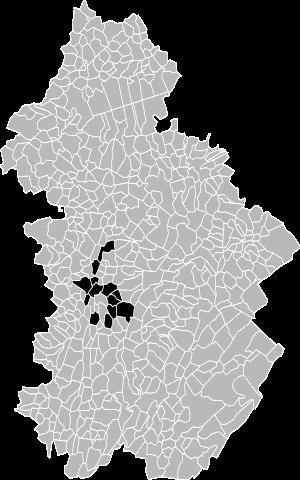
Le bassin houiller du Jura, daté du Stéphanien fait partie des bassins houillers des Vosges et du Jura. Il est découvert aux environs la ville de Lons-le-Saunier dans le Jura par plusieurs campagnes de prospection engagées entre 1943 et 1961, mais le charbon n'est pas exploité, seul un captage de gaz de houille est ouvert entre 1948 et 1964.